Changping line

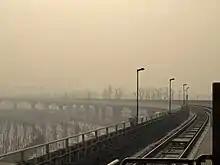
The stretch of Changping line, south of Gonghuacheng station.

The planned route of the Changping Line was chosen from three alternatives. The other original options placed the southern terminus of the line at the Beijing North railway station, near Line 2 at Xizhimen, or at Huoying, with transfers to Line 8 and Line 13. One original alternative plan set Phase II at , with one extra station beyond the Ming Tombs.